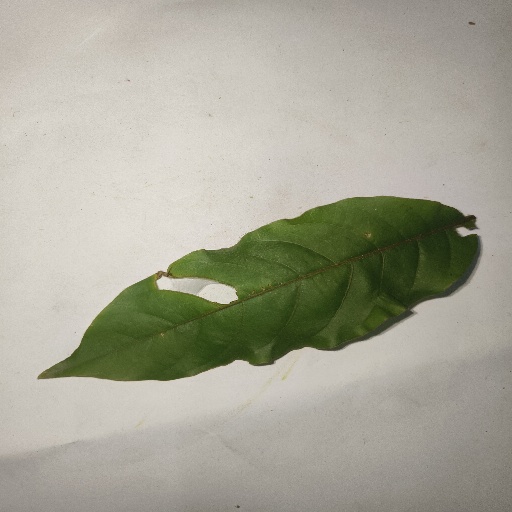
Species: HariTaki
Leaf condition: Bacterial Spot